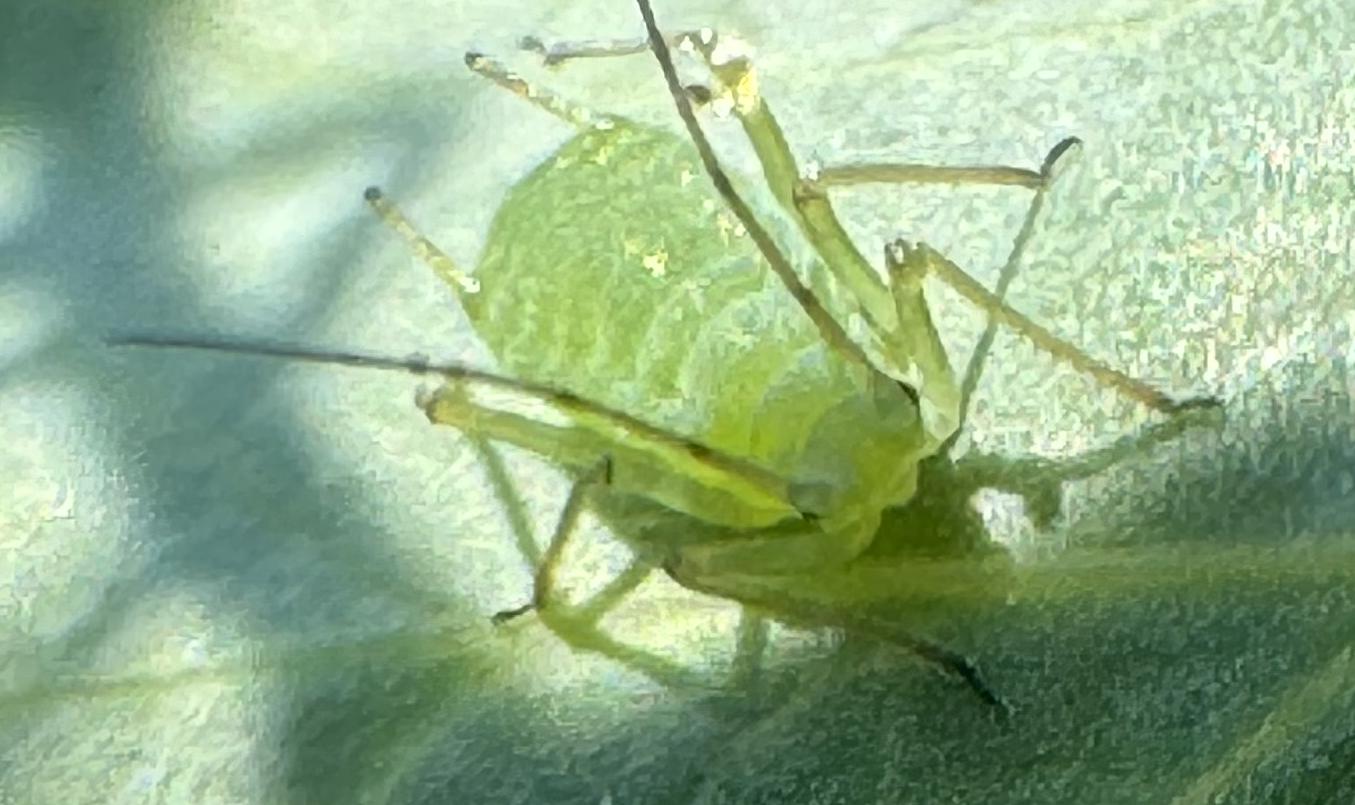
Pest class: pea_aphid